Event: Nepal Earthquake
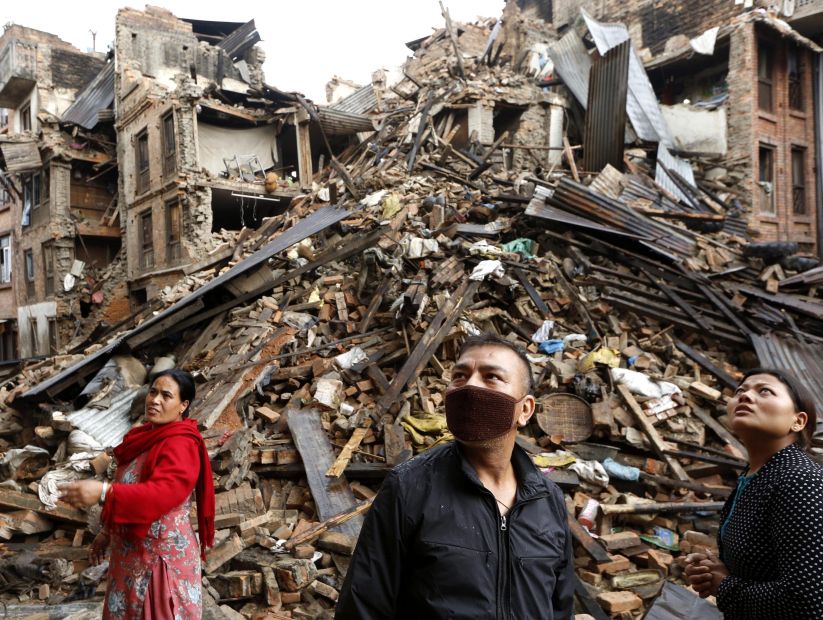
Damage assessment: damage